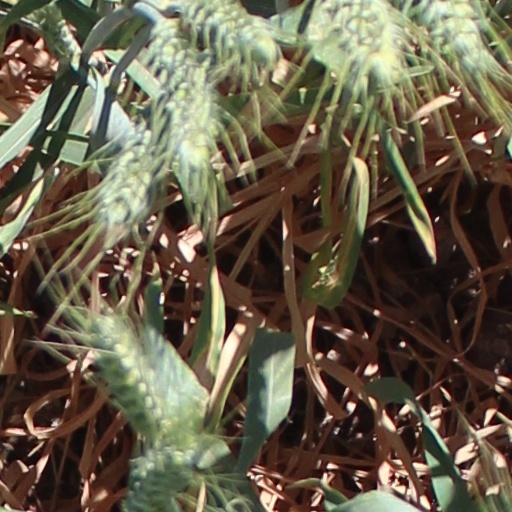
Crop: wheat